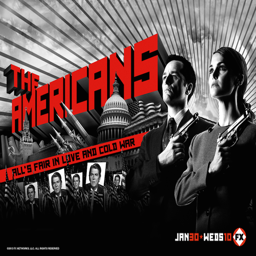
poster for watching thriller tv program